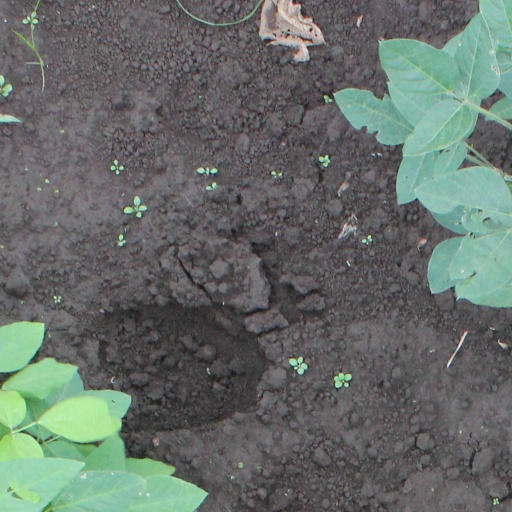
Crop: soybean